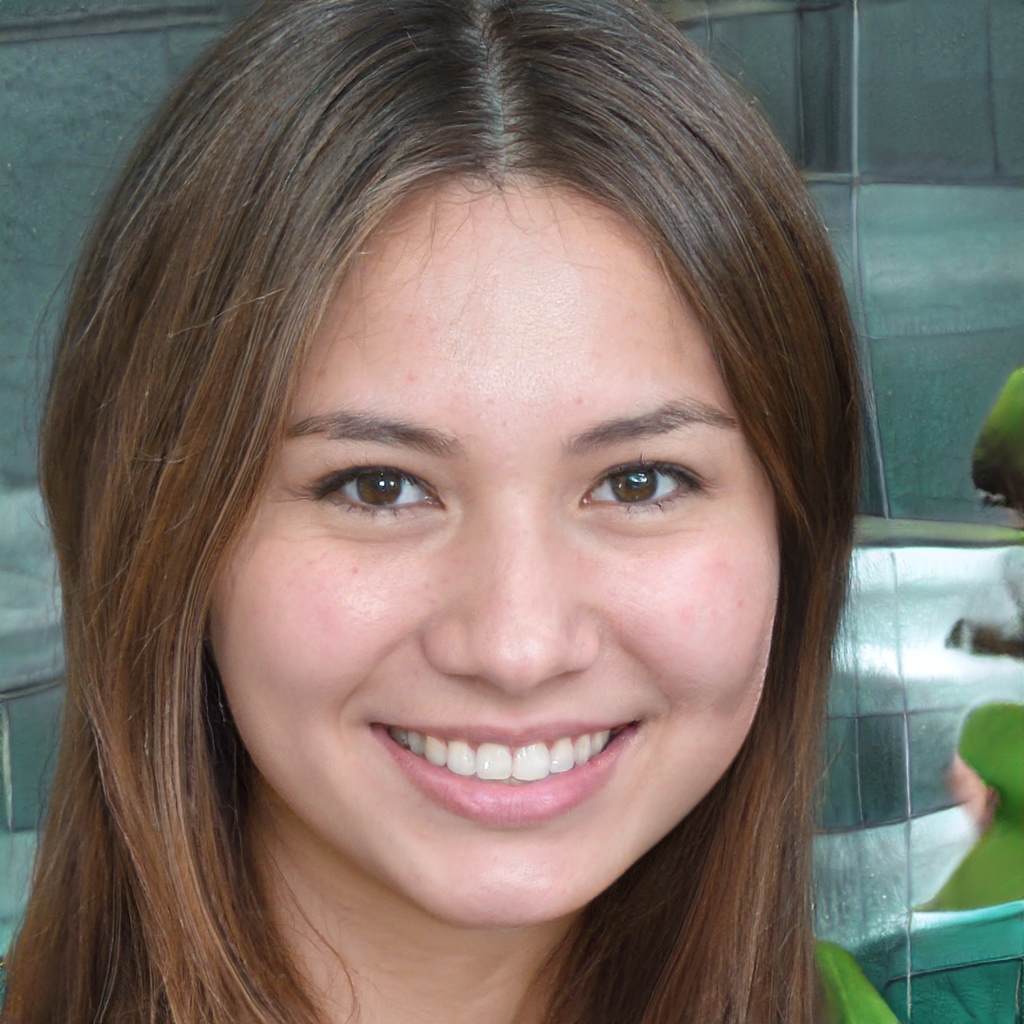
Label: Colored